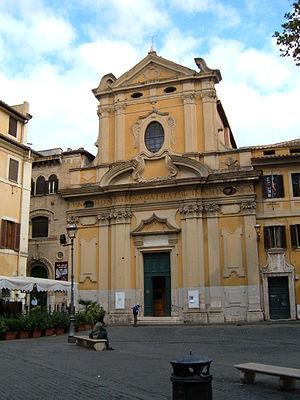
Eglise de Sainte Agathe, à Rome, dans le ""rione Trastevere"" Italiano: Chiesa di Sant'Agata in Trastevere, à Roma, nel rione Trastevere."